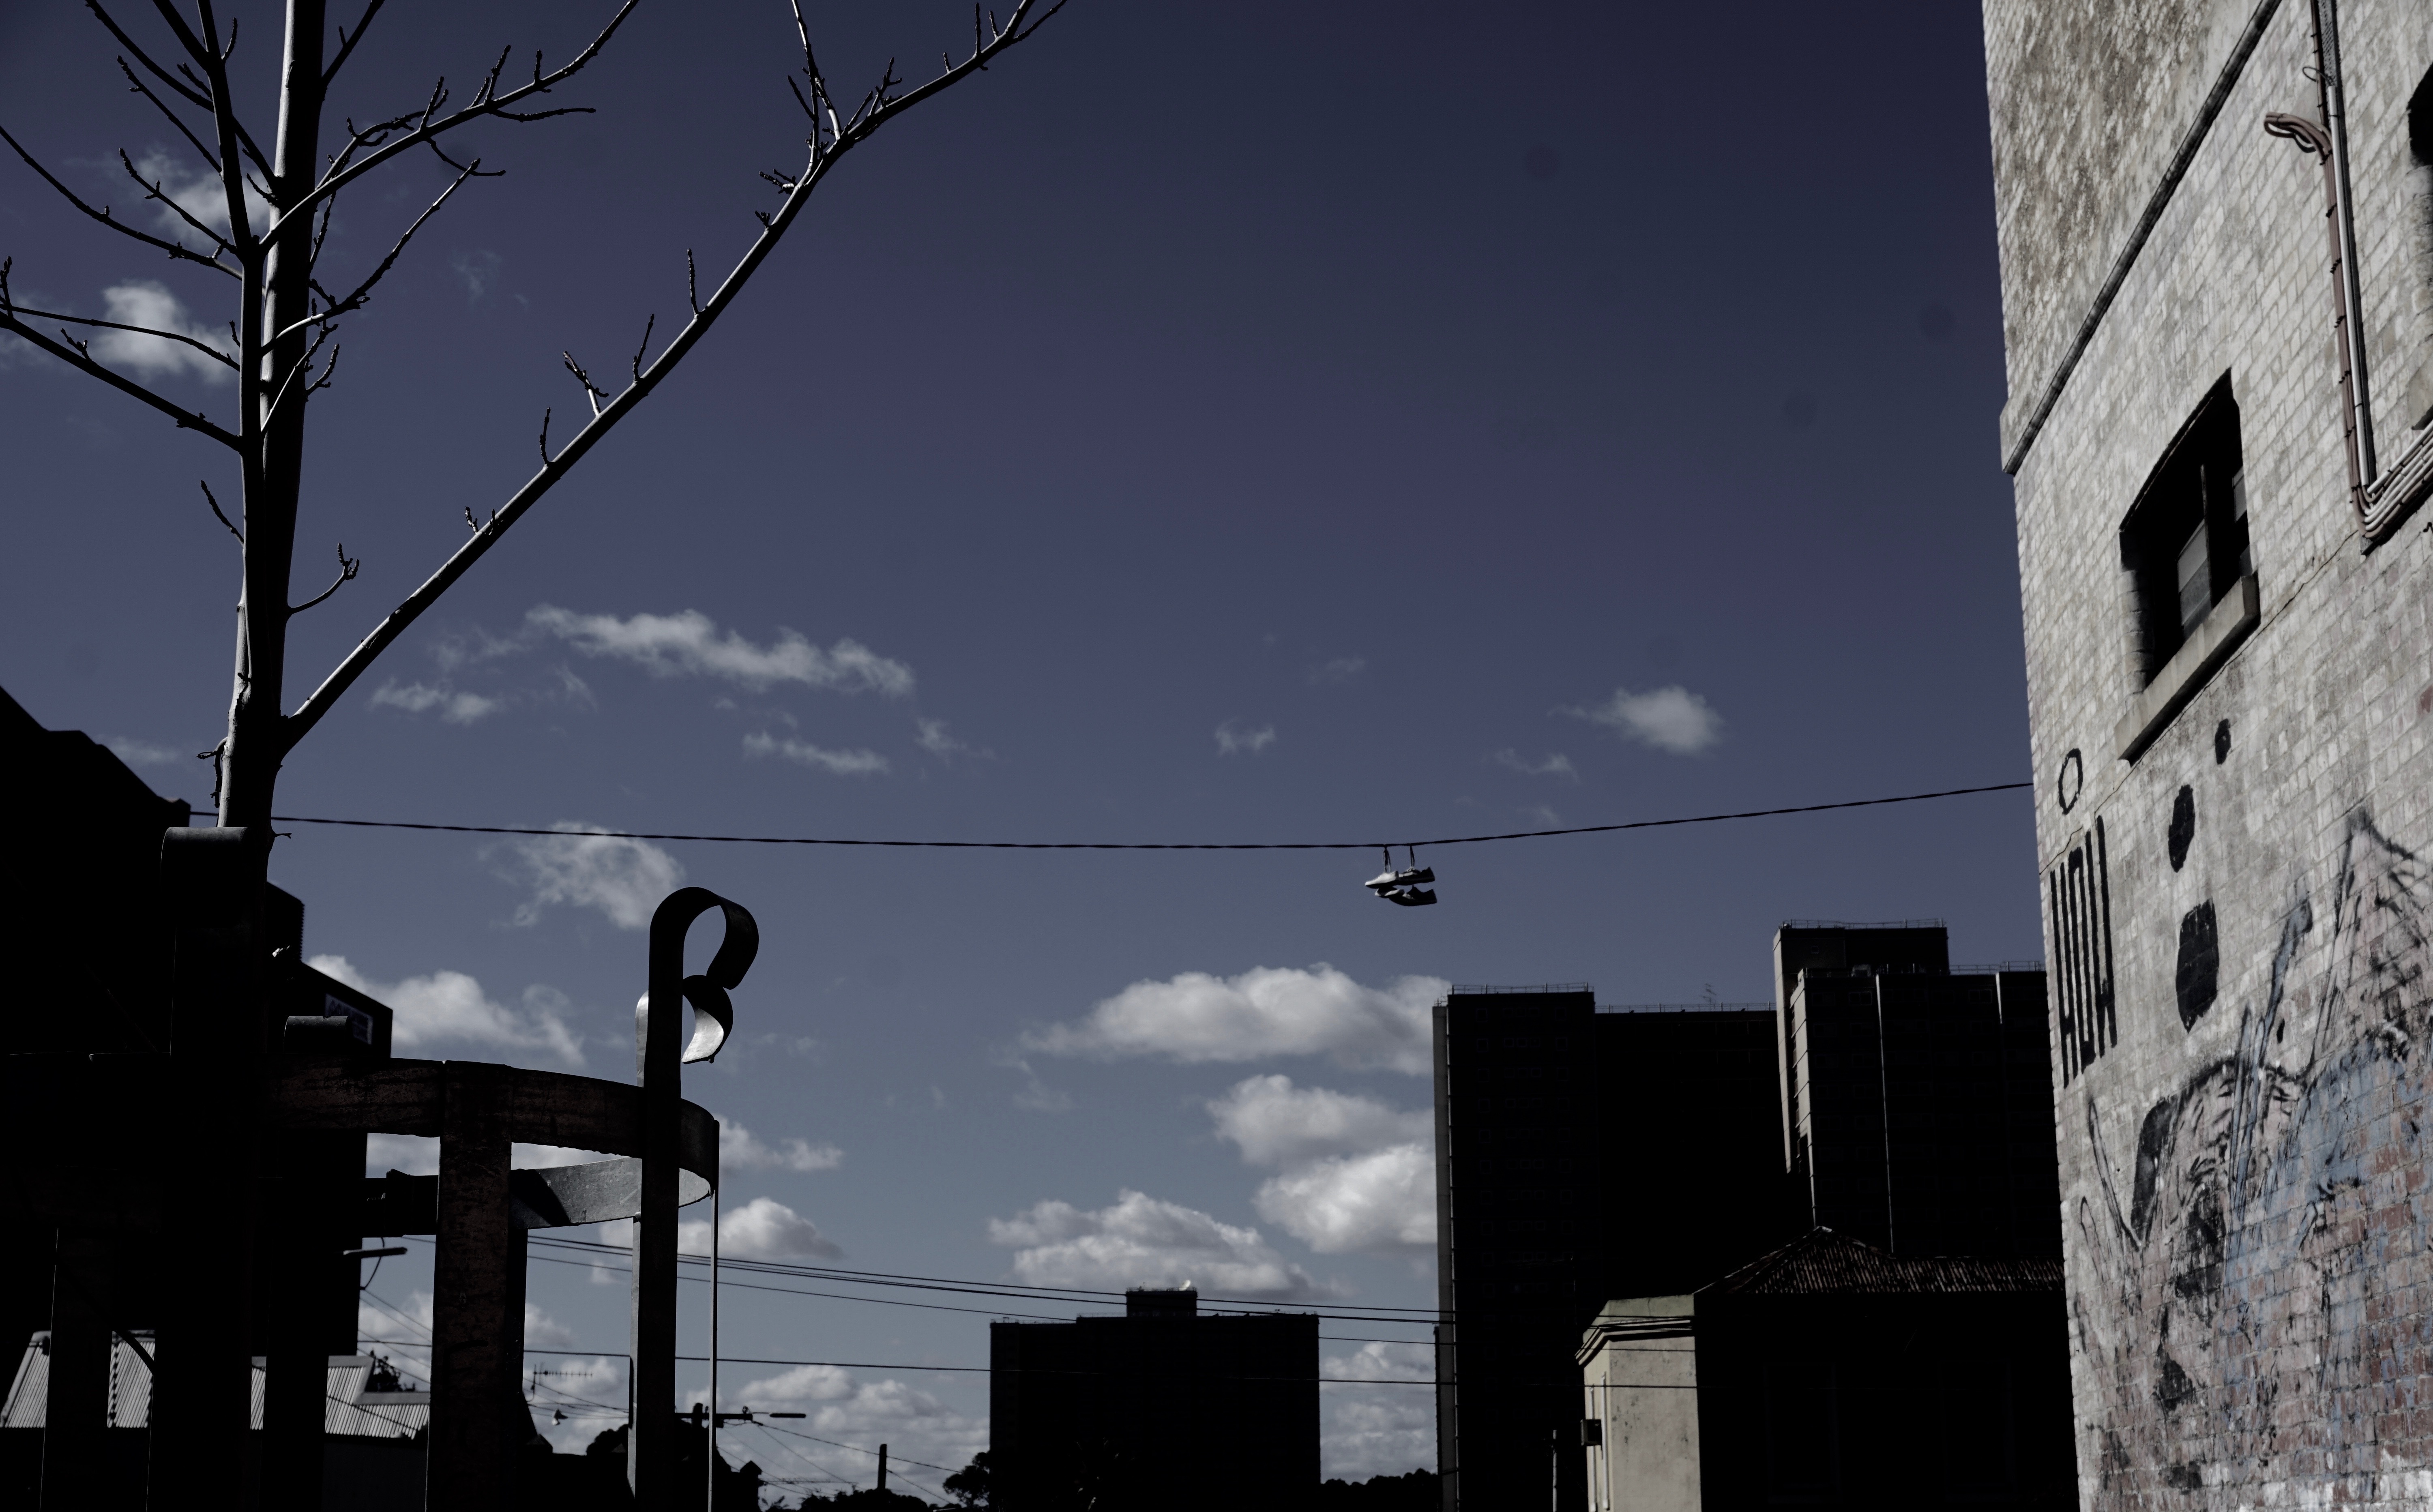
light, sky, evening, darkness, street light, monochrome, lighting